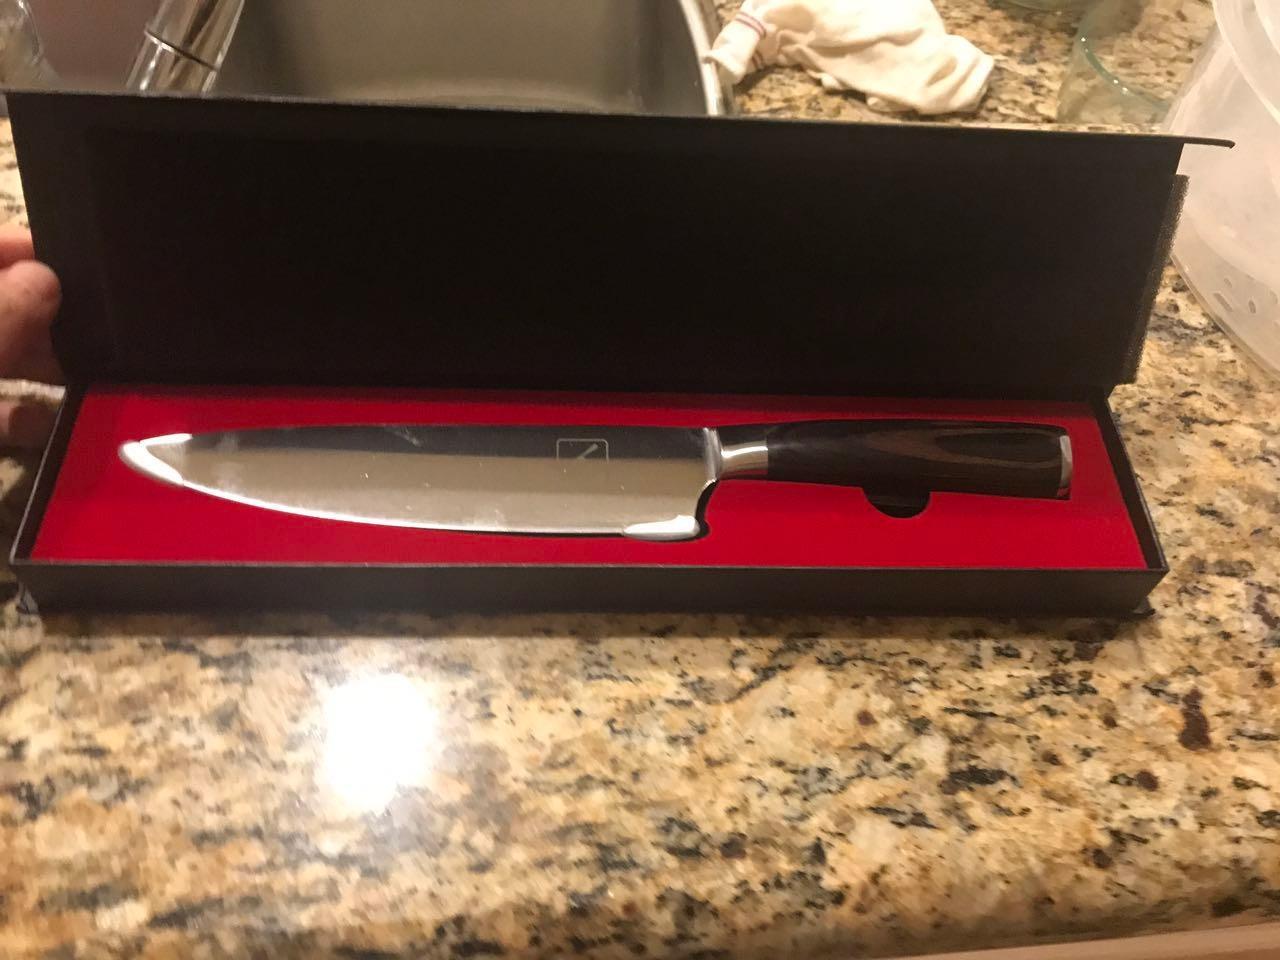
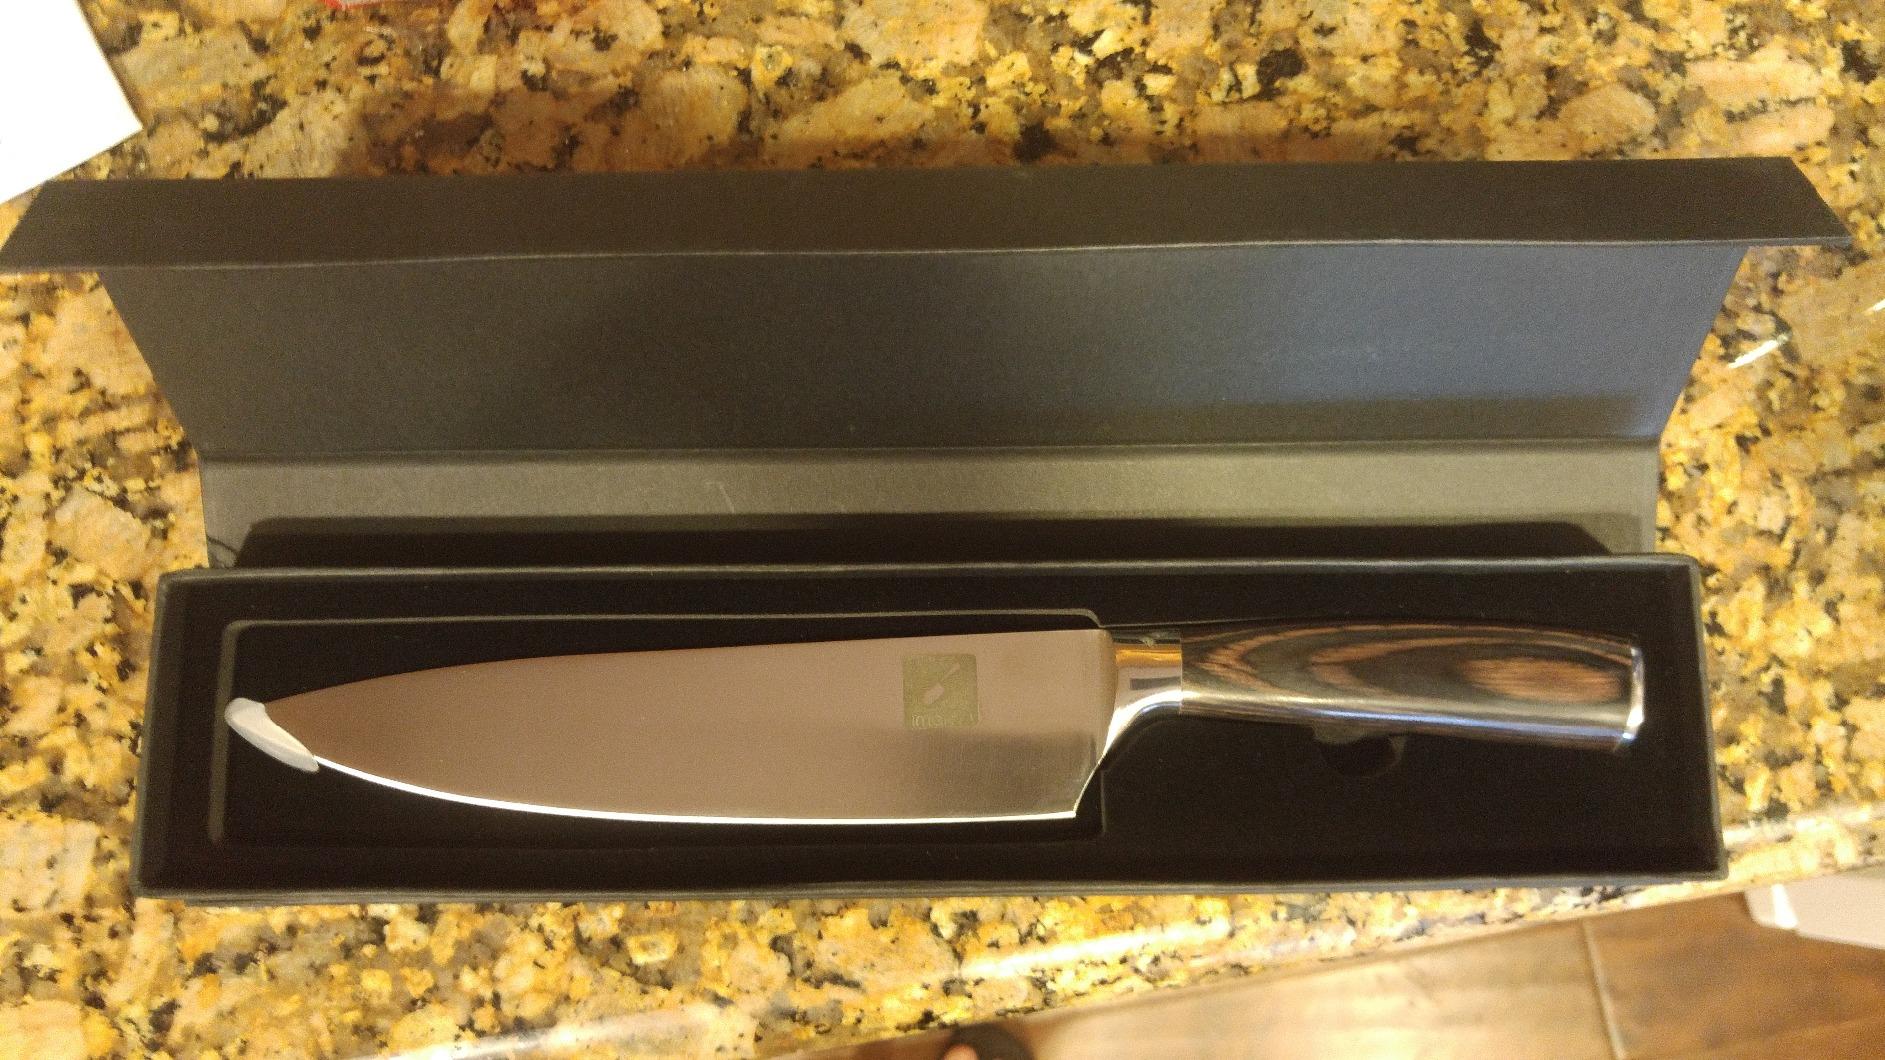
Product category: items_knife
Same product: yes